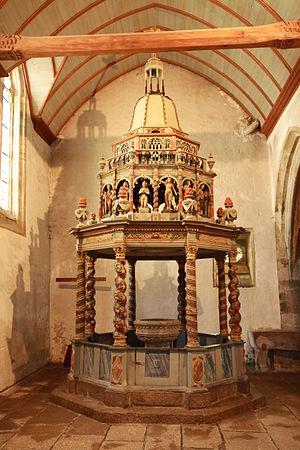
L'église Notre-Dame est une église catholique située à Lampaul-Guimiliau.